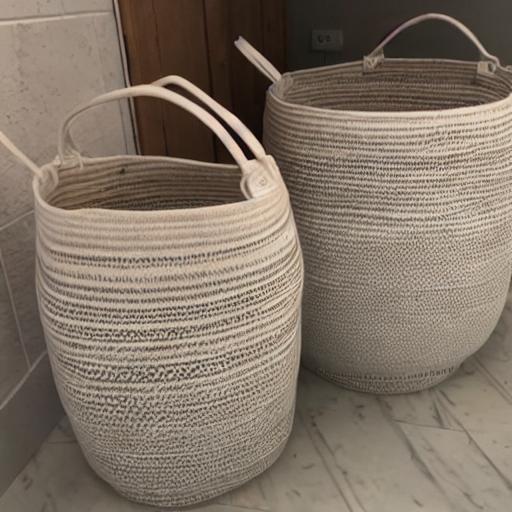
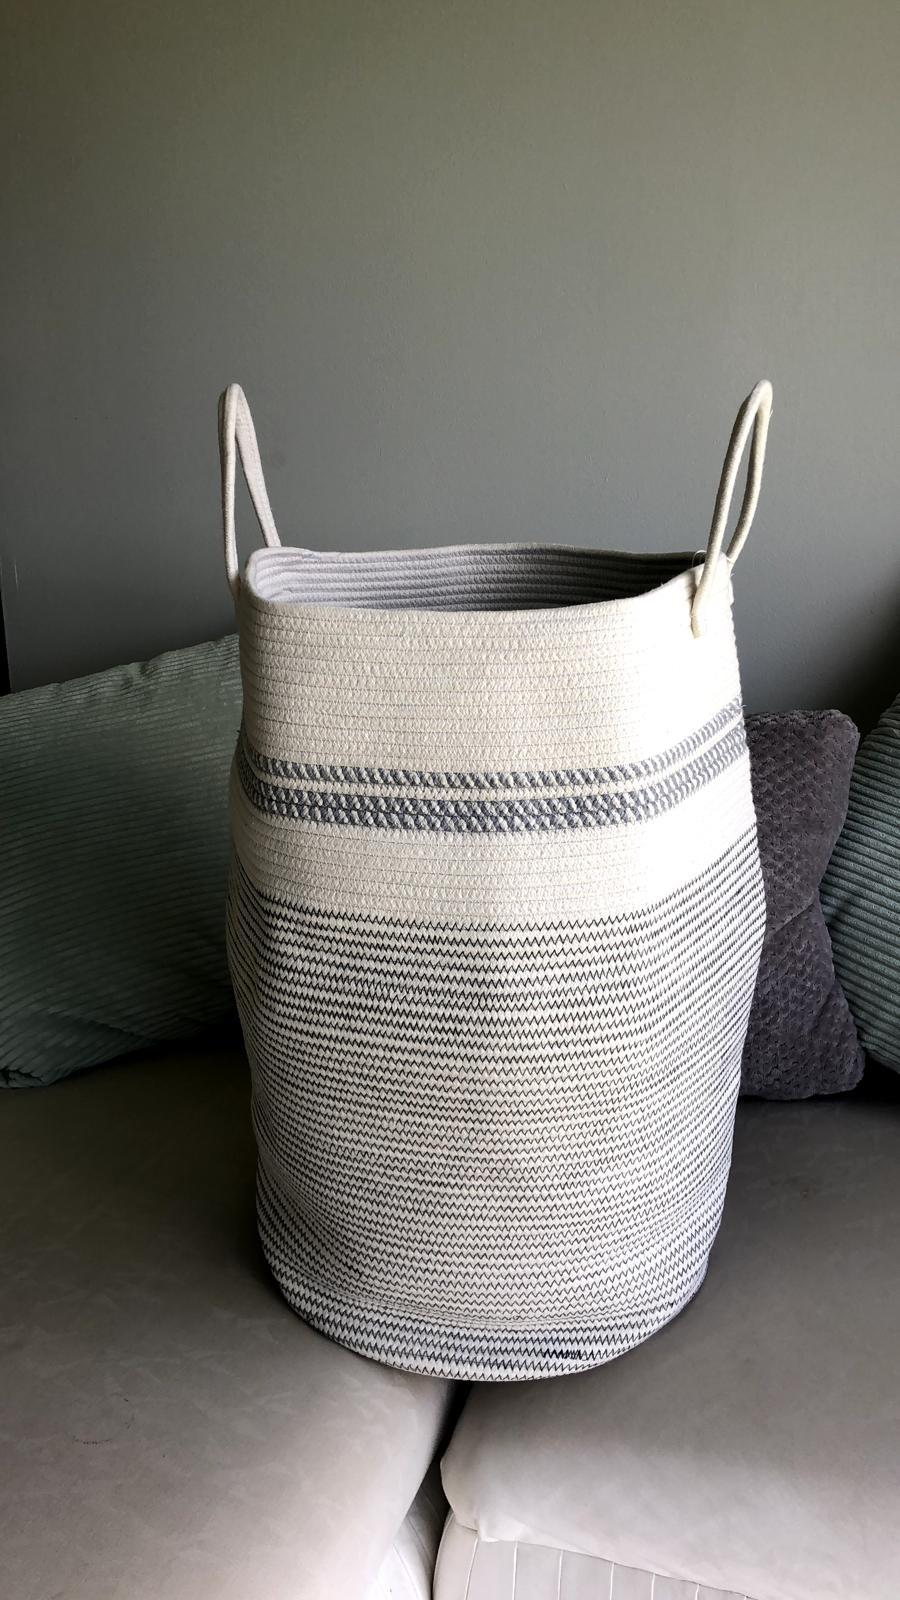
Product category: items_hamper
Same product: no